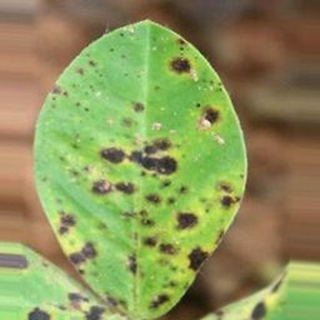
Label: groundnut_late_leaf_spot